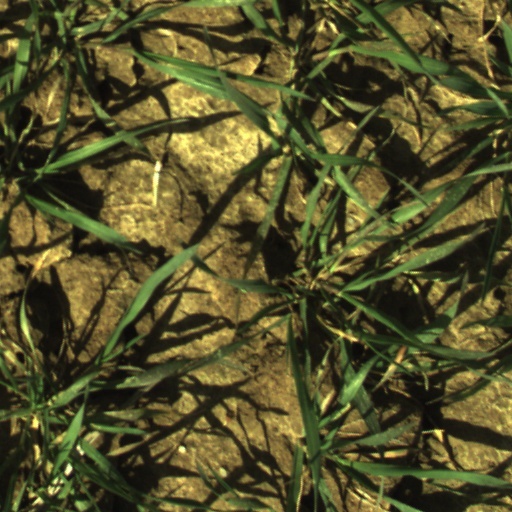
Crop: wheat